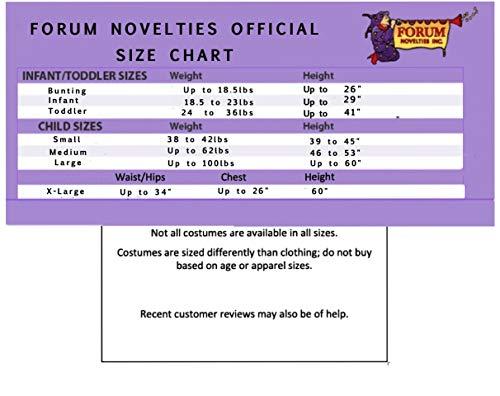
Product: Forum Novelties Toy Maker Elf Child's Costume, Large
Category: Toys & Games | Party Supplies
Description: Toy Maker Elf child costume.
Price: $21.99
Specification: ProductDimensions:14.8x9.9x2.3inches|ItemWeight:1.4pounds|ShippingWeight:1.45pounds(Viewshippingratesandpolicies)|DomesticShipping:Currently,itemcanbeshippedonlywithintheU.S.andtoAPO/FPOaddresses.ForAPO/FPOshipments,pleasecheckwiththemanufacturerregardingwarrantyandsupportissues.|InternationalShipping:ThisitemcanbeshippedtoselectcountriesoutsideoftheU.S.LearnMore|ASIN:B00PVU1ATY|Itemmodelnumber:73923|Manufacturerrecommendedage:4yearsandup